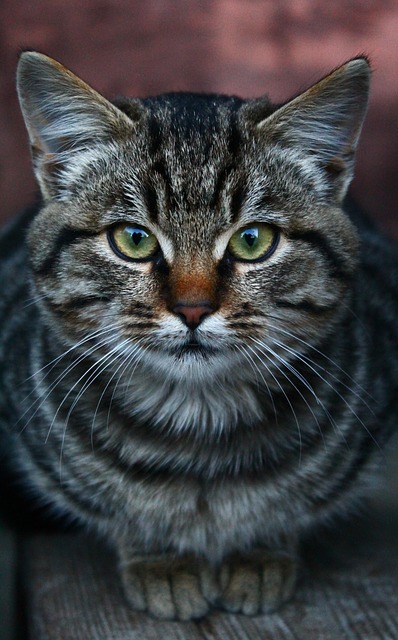
Label: cat